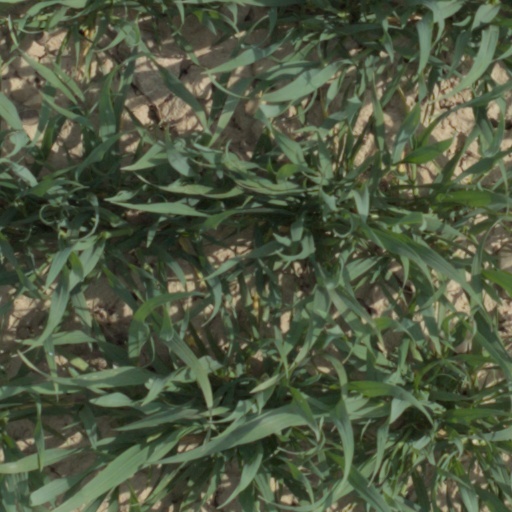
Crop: wheat